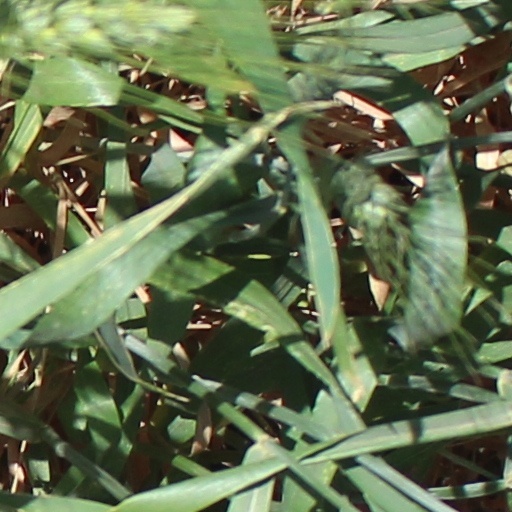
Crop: wheat